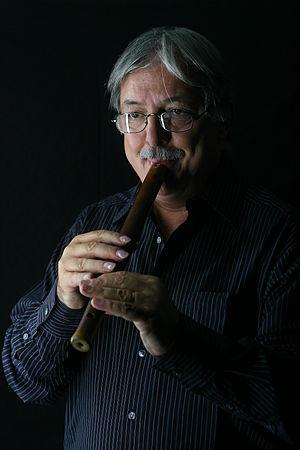
Inti-Illimani est un groupe de musique chilien fondé en 1967. Il s'agit d'un ensemble folklorique lié au courant « cultivé » de la « nouvelle chanson latino-américaine ». Leur nom mélange le quechuan et l'aymara.